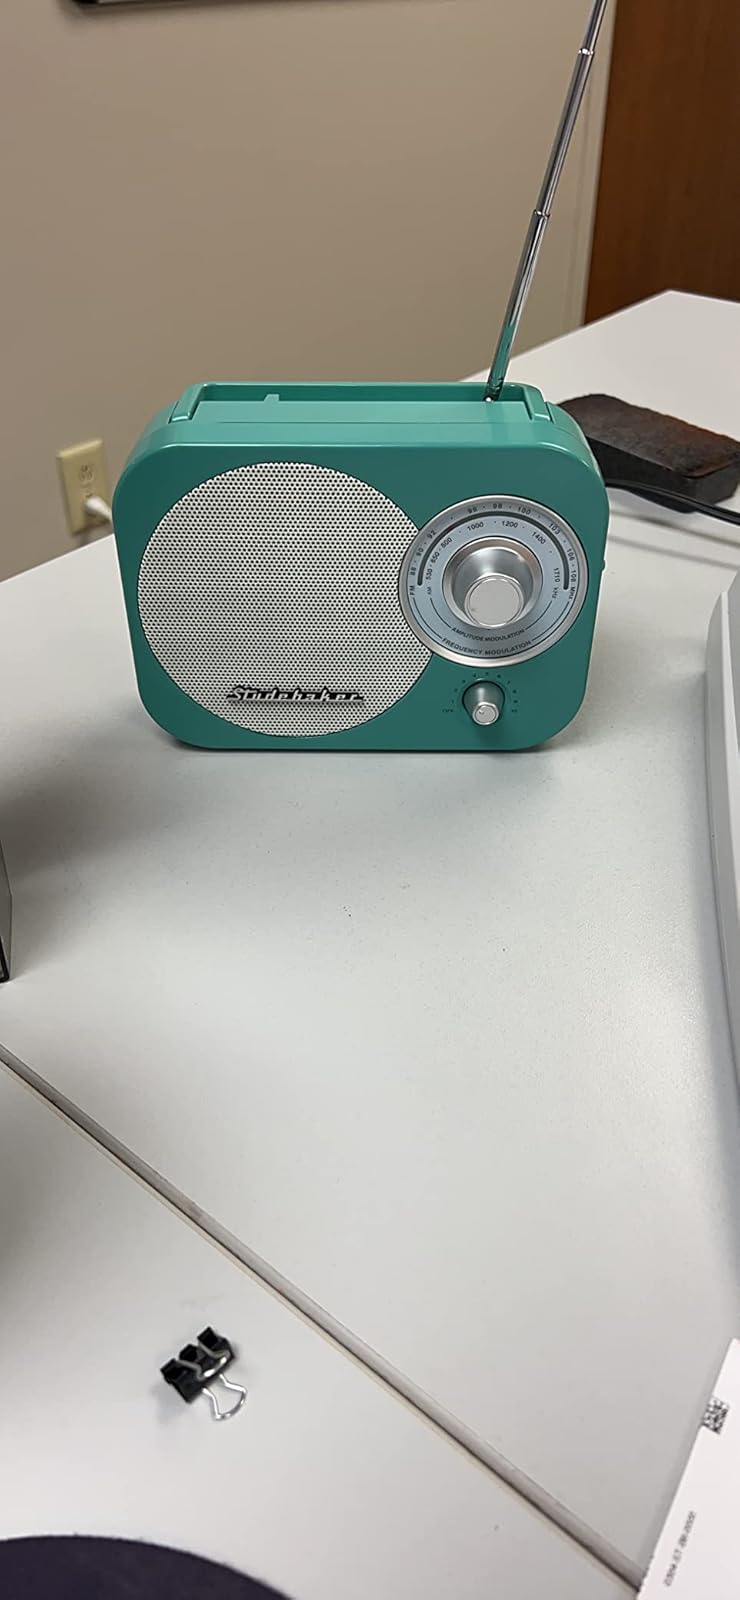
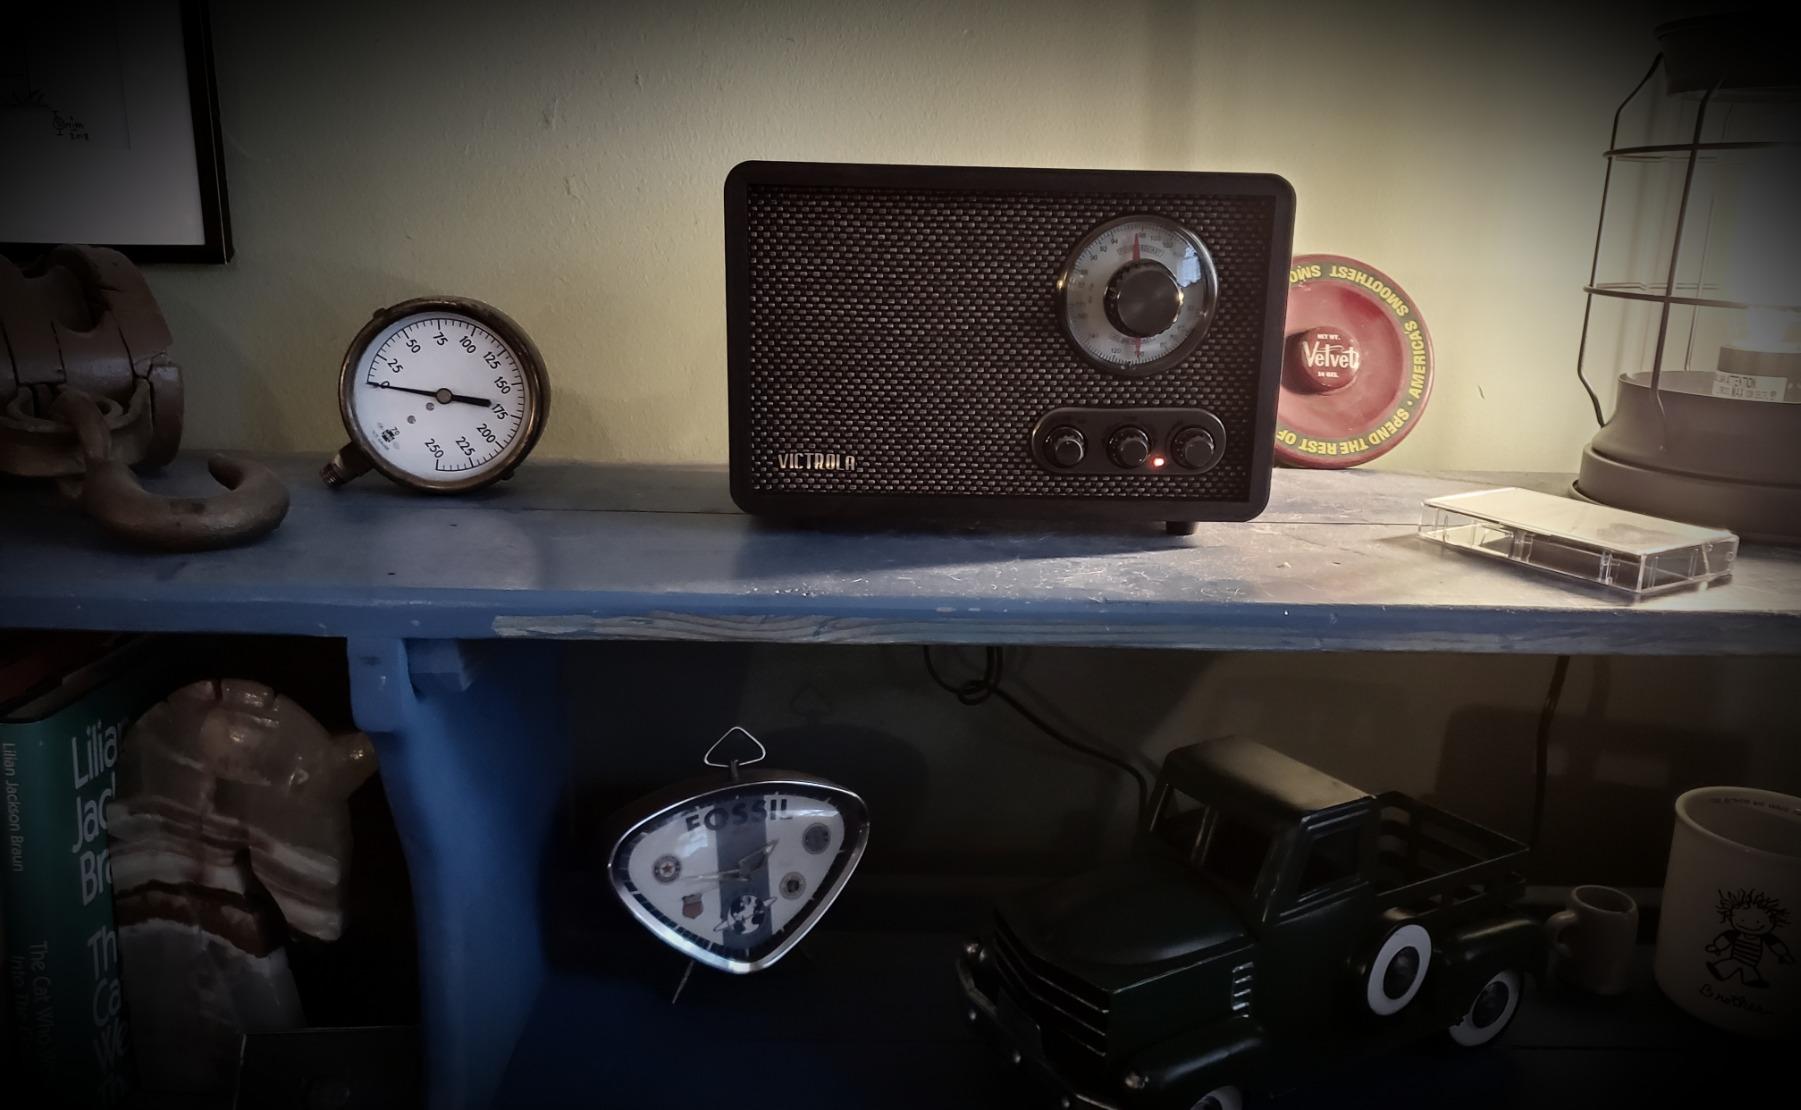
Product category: radio
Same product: no